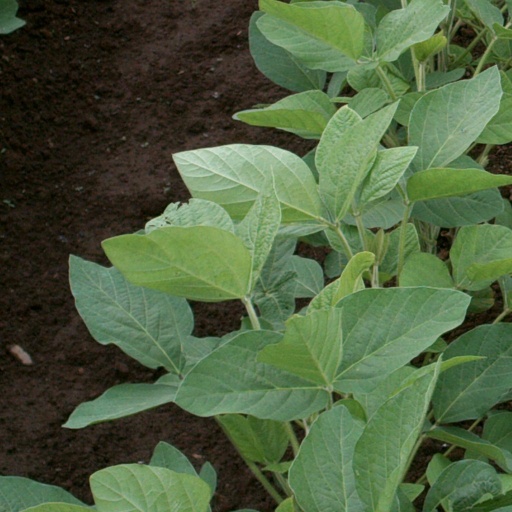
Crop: soybean